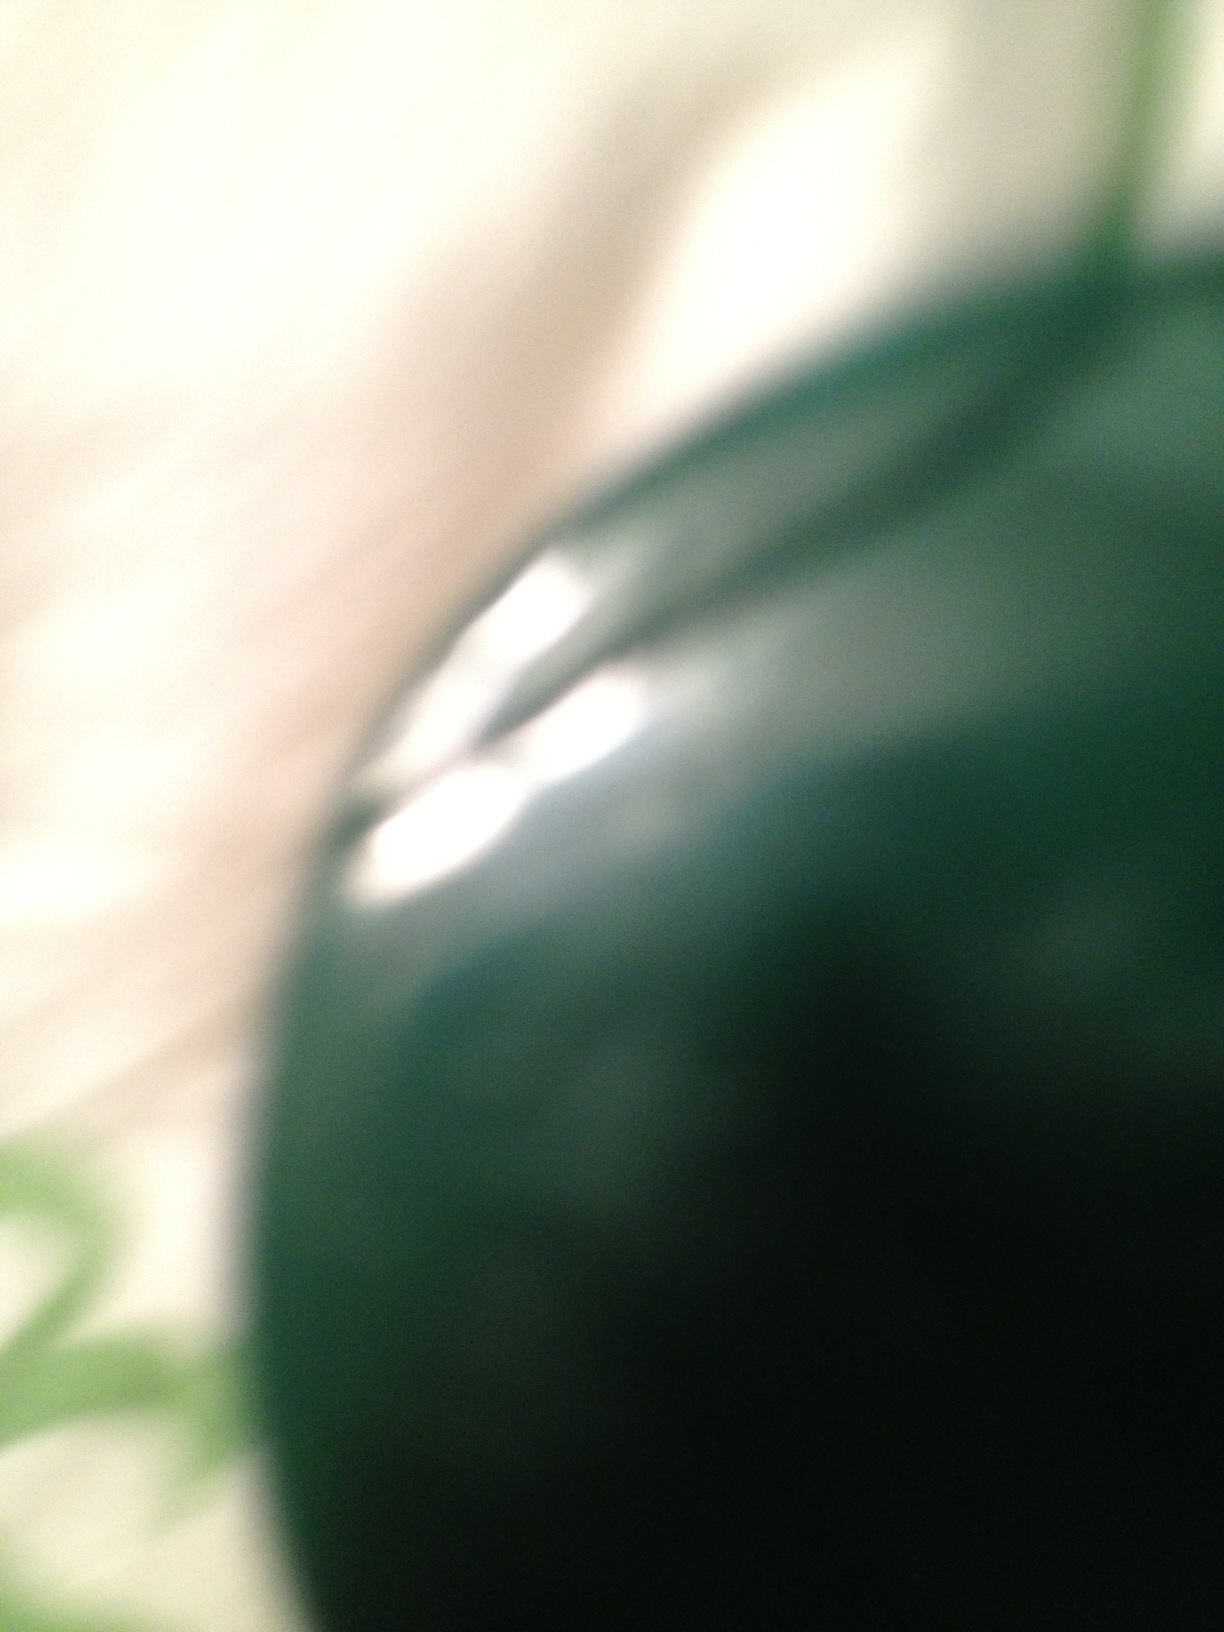Question: What is the dosage on this bottle, on the label?
Answer: unanswerable